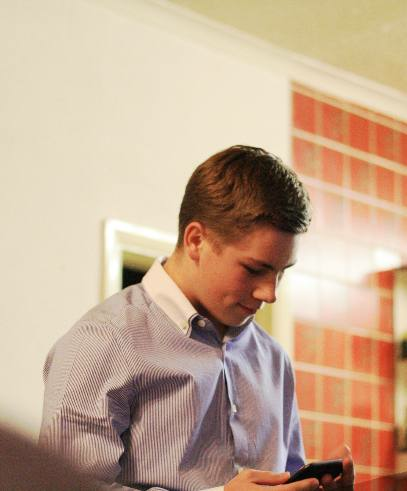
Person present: Yes